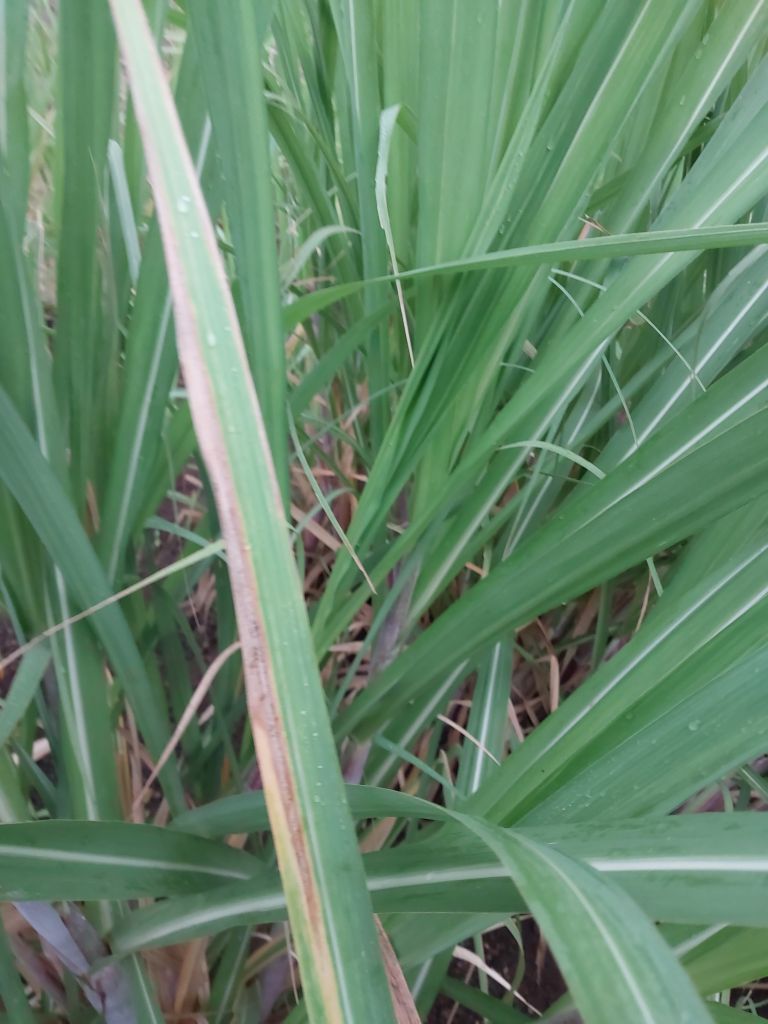
Label: Banded Chlorosis